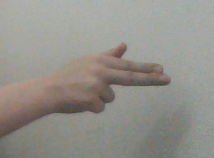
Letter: ghain